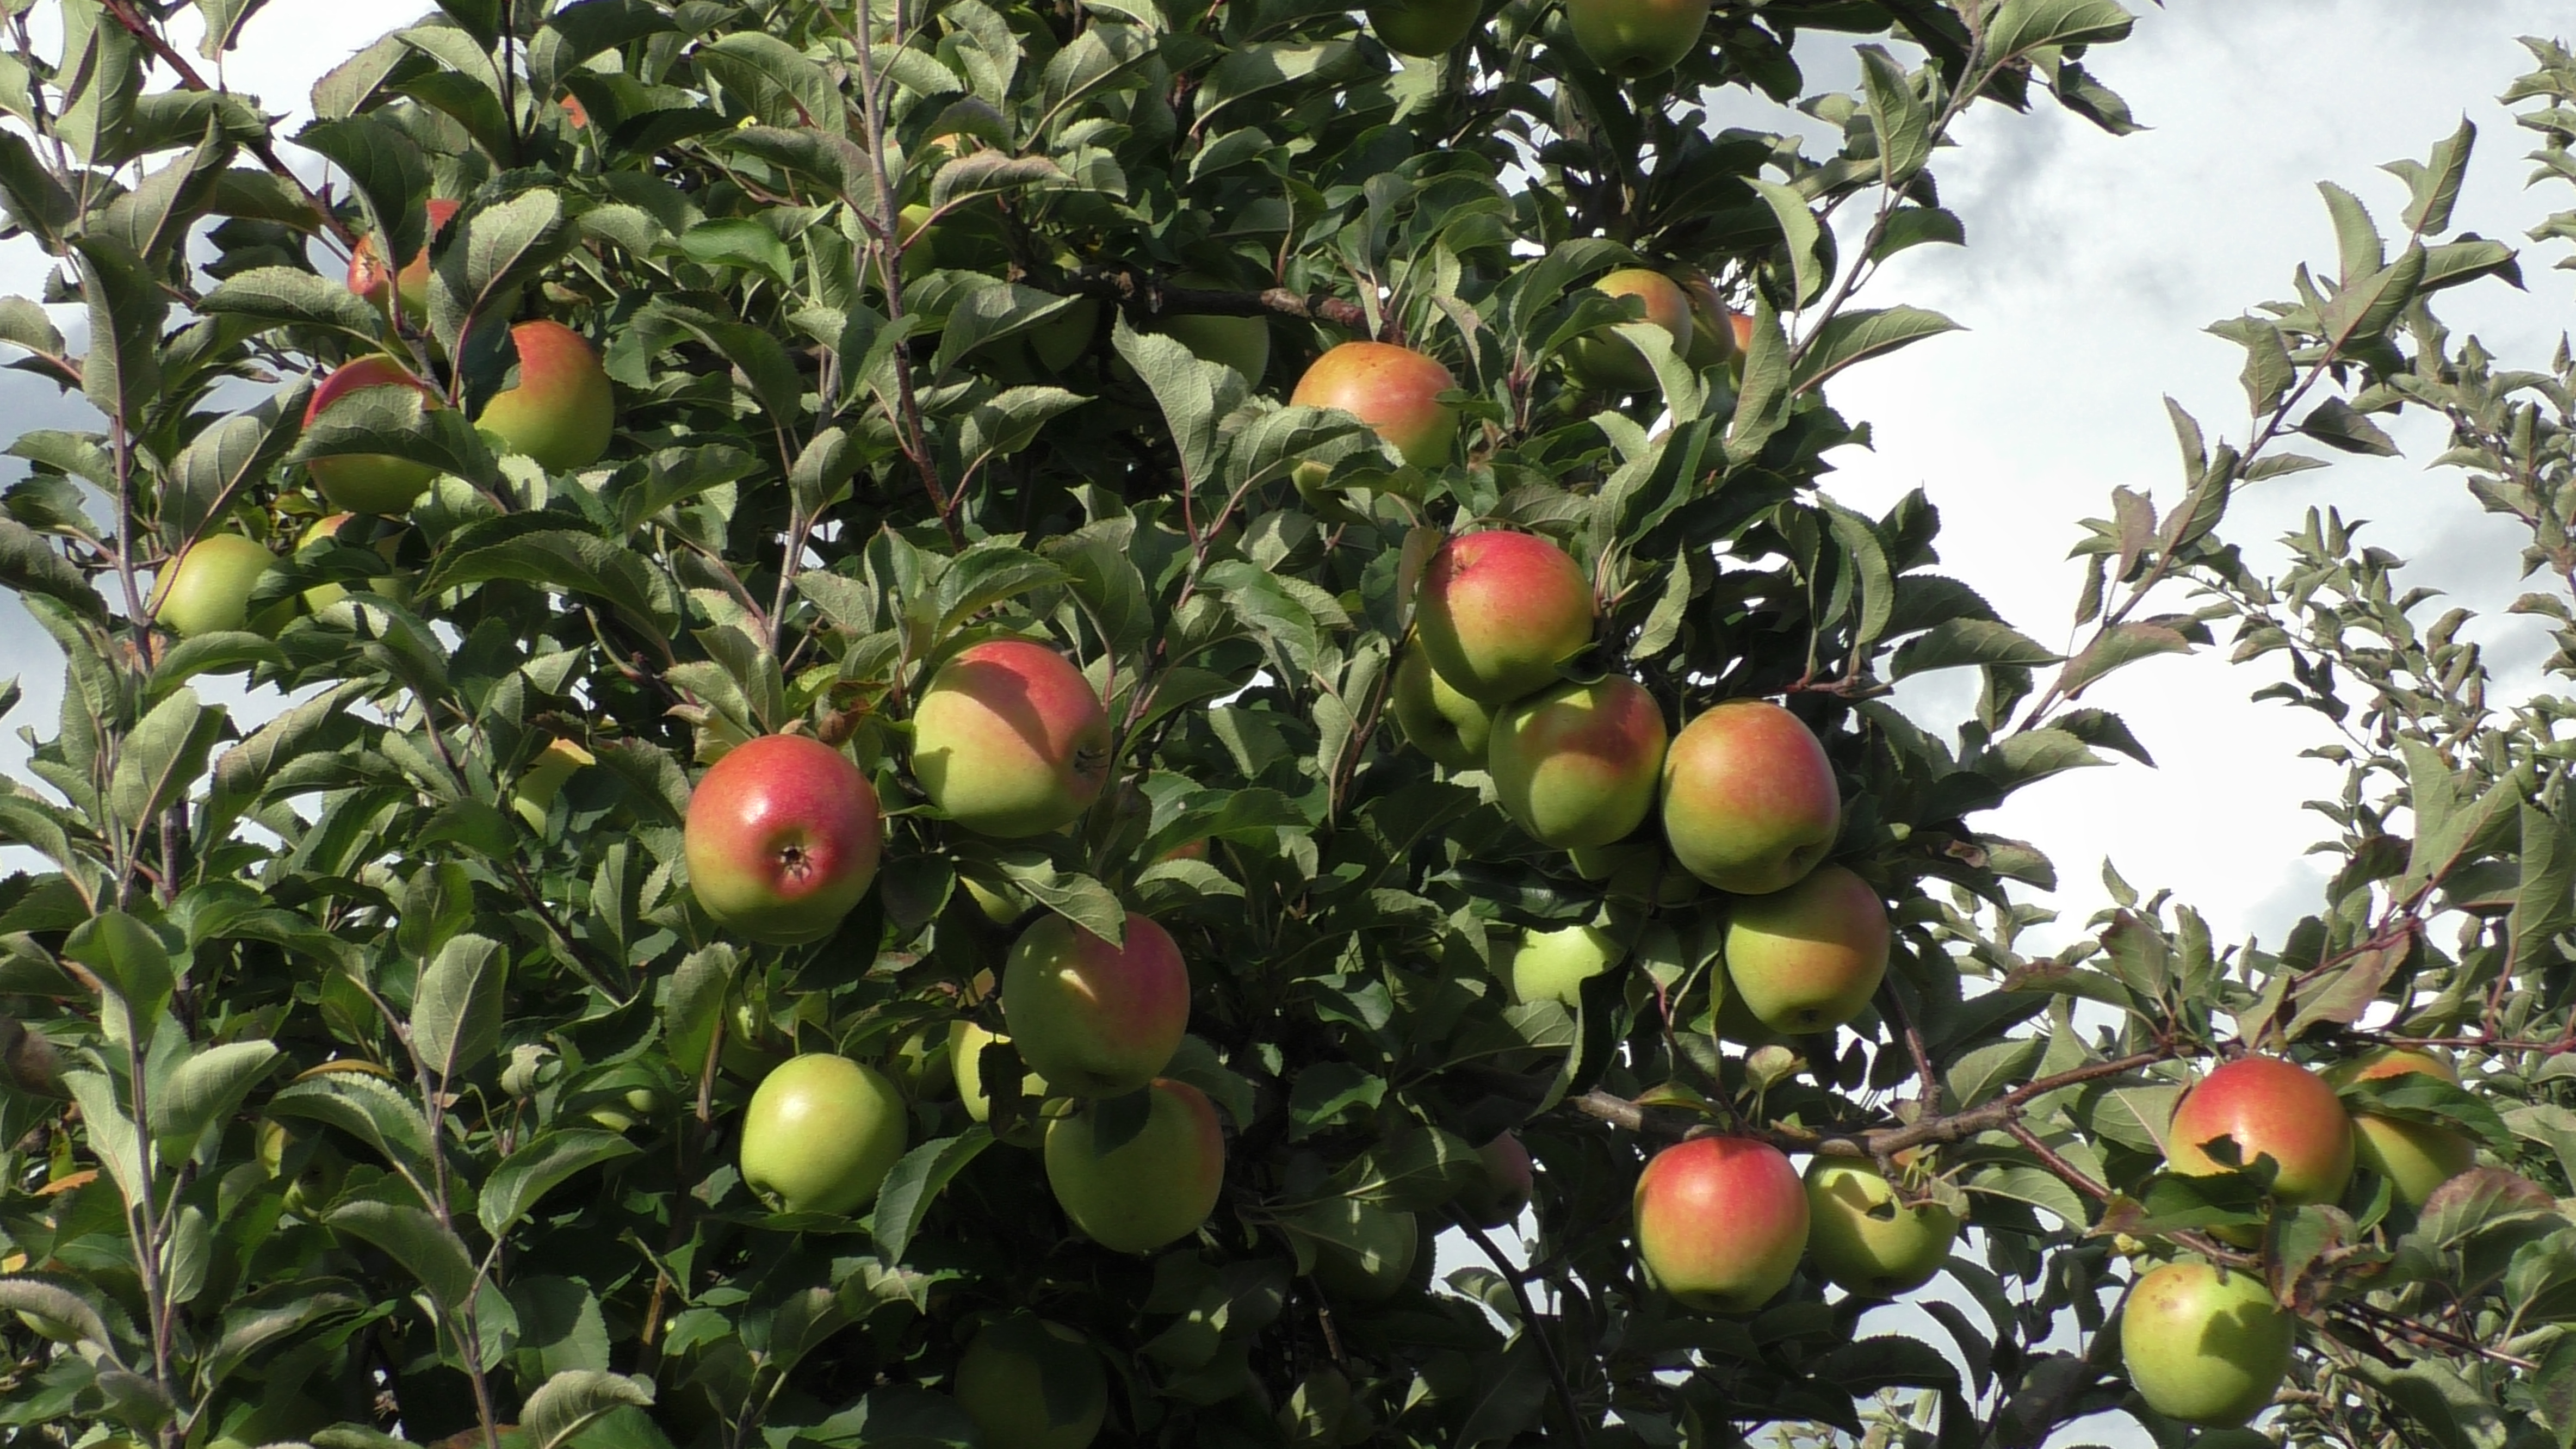
apples, flowering plant, fruit, fruit tree, plant, apple, food, tree, flower, woody plant, produce, citrus, vegetarian food, branch, malus, local food, orange, rose family, mcintosh